Describe the emotion expressed in this image:  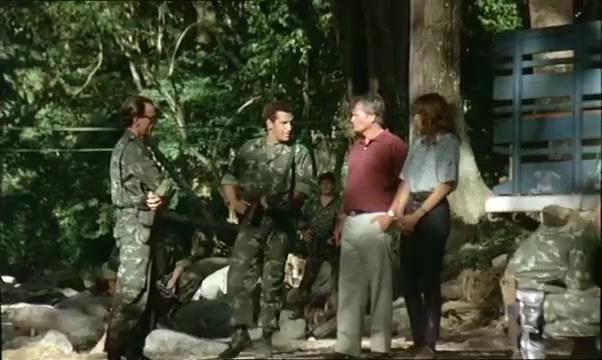
This person displays Suffering, valence and arousal with high intensity.